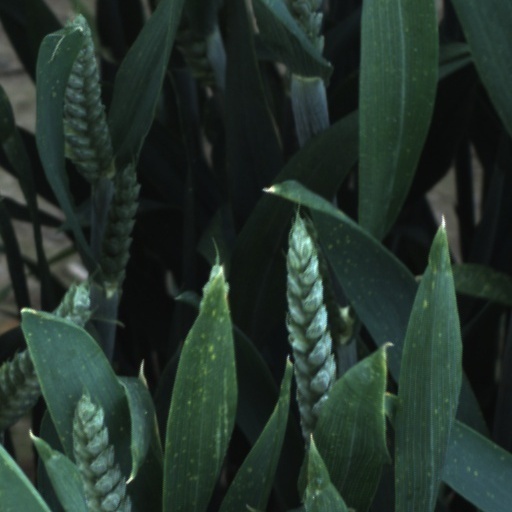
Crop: wheat